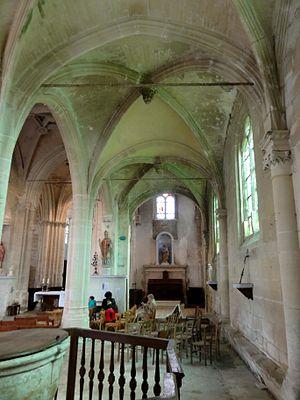
L'église Saint-Germain-de-Paris est une église catholique paroissiale située à Cléry-en-Vexin, en France. Elle se compose de deux ensembles architecturaux relativement homogènes et bien conservés. L'un remonte au début du XIIIᵉ siècle et se compose du transept, du clocher en bâtière central et du chœur carré ; l'autre remonte au XVIᵉ siècle et comporte la nef avec ses bas-côtés. Commencé dans un style encore purement gothique flamboyant, le bas-côté sud présente déjà des finitions dans le style de la Renaissance. Les richesses de l'église sont son élégant clocher, qui a peut-être inspiré celui d'Auvers-sur-Oise, le portail occidental richement sculpté dans le style gothique flamboyant, les belles voûtes d'ogives d'origine de la croisée du transept, du croisillon nord et du chœur, et la curieuse ornementation des trois voûtes de la nef. L'église est classée monument historique depuis 1929. Elle est affiliée au secteur pastoral du Vexin ouest avec siège à Magny-en-Vexin, et les messes dominicales n'y sont célébrées plus qu'irrégulièrement, deux fois par an.